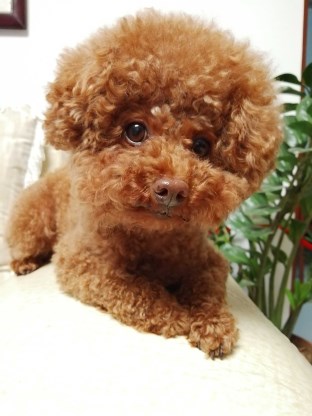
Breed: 7449-n000128-teddy